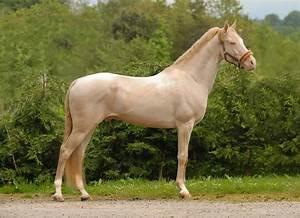
horse